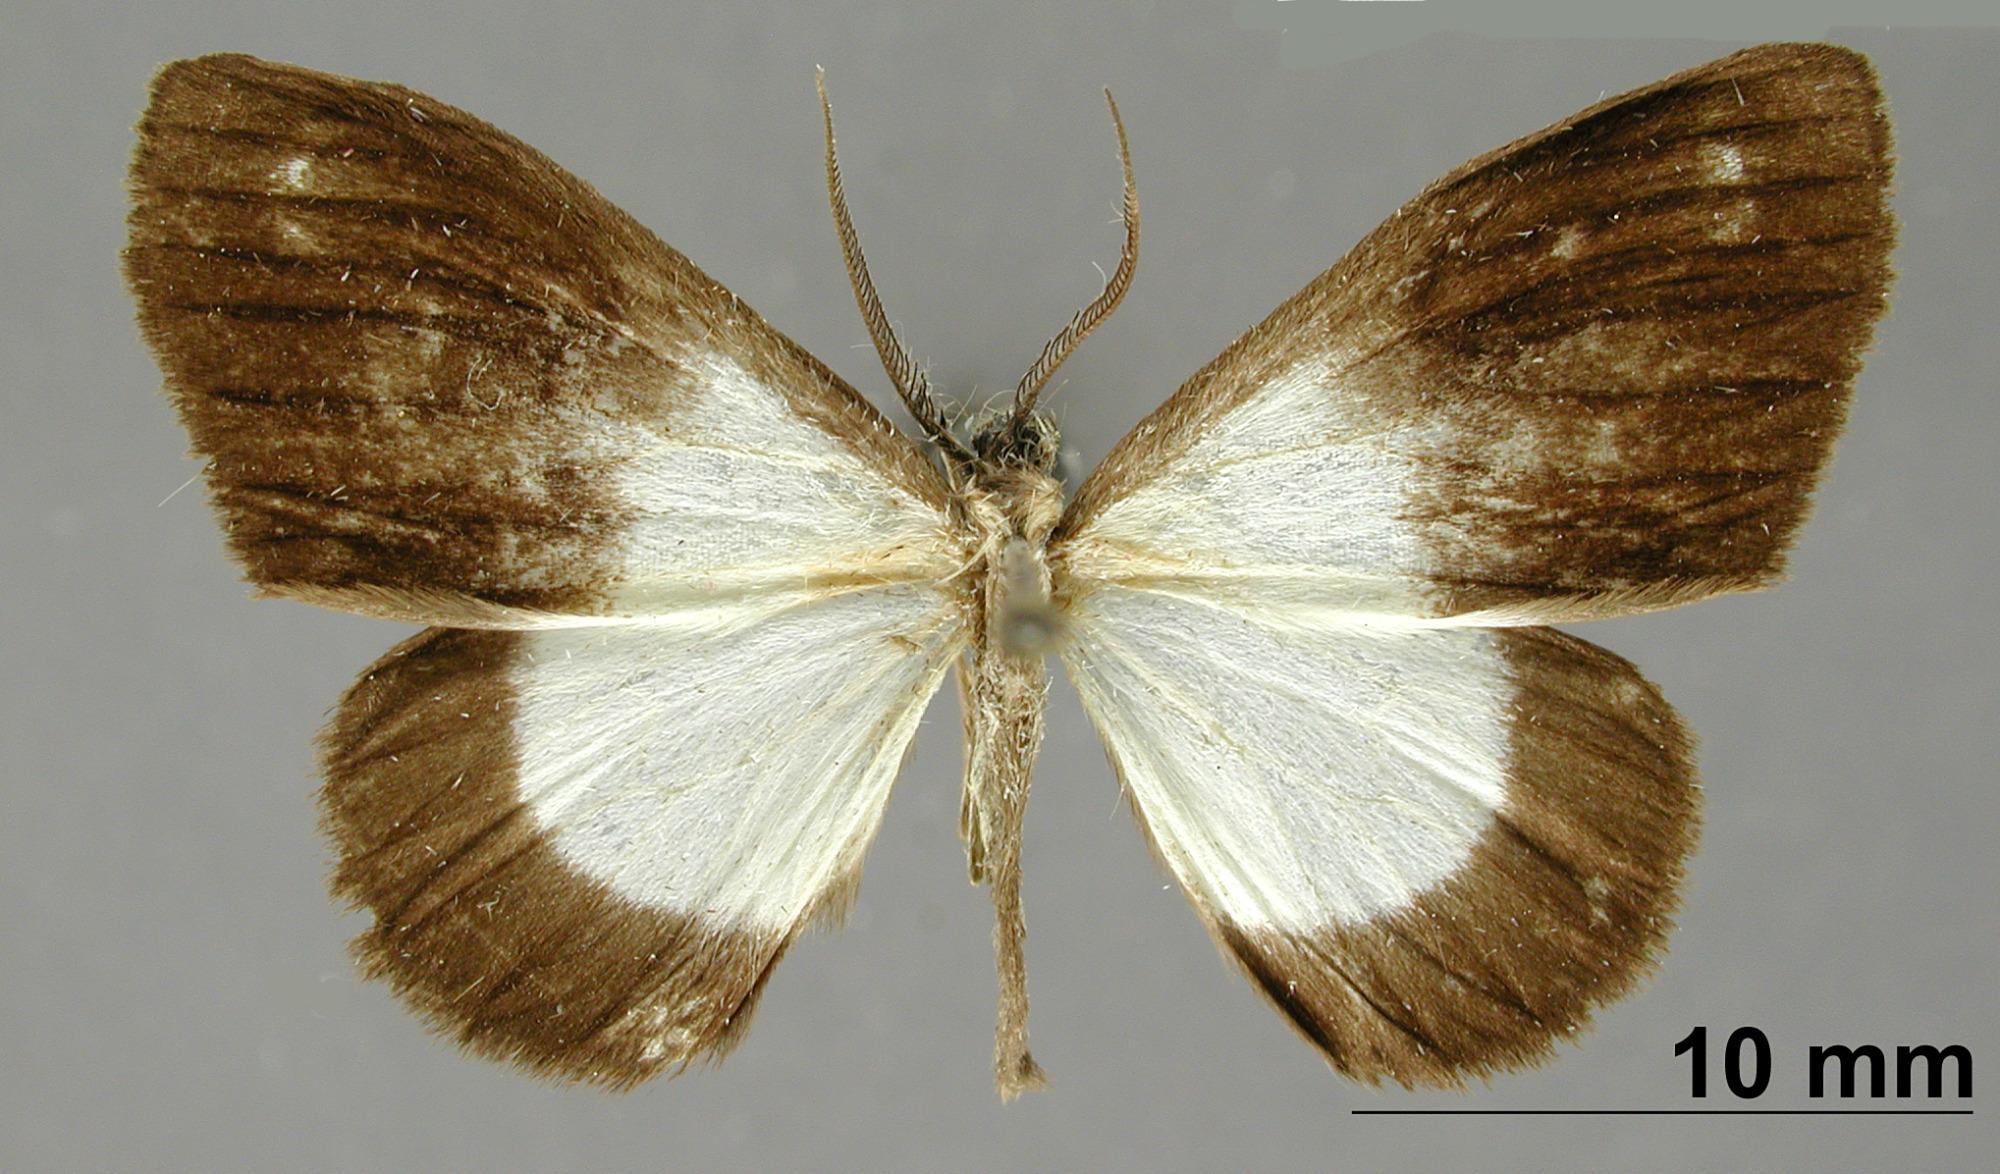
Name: Nephodia luctifera
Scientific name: Nephodia luctifera Dognin, 1921
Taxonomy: Animalia, Arthropoda, Insecta, Lepidoptera, Geometridae, Ennominae
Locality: Rio Songo, Bolivia, Bolivia